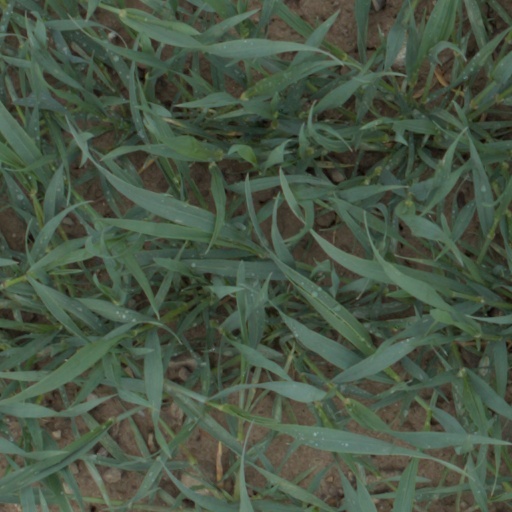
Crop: wheat